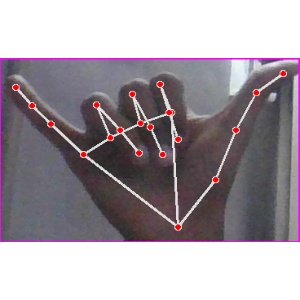
अक्षर: य